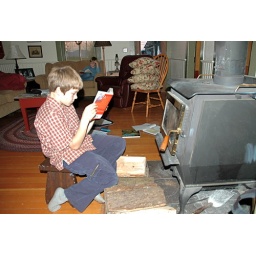
Good to see in the video game computer age!